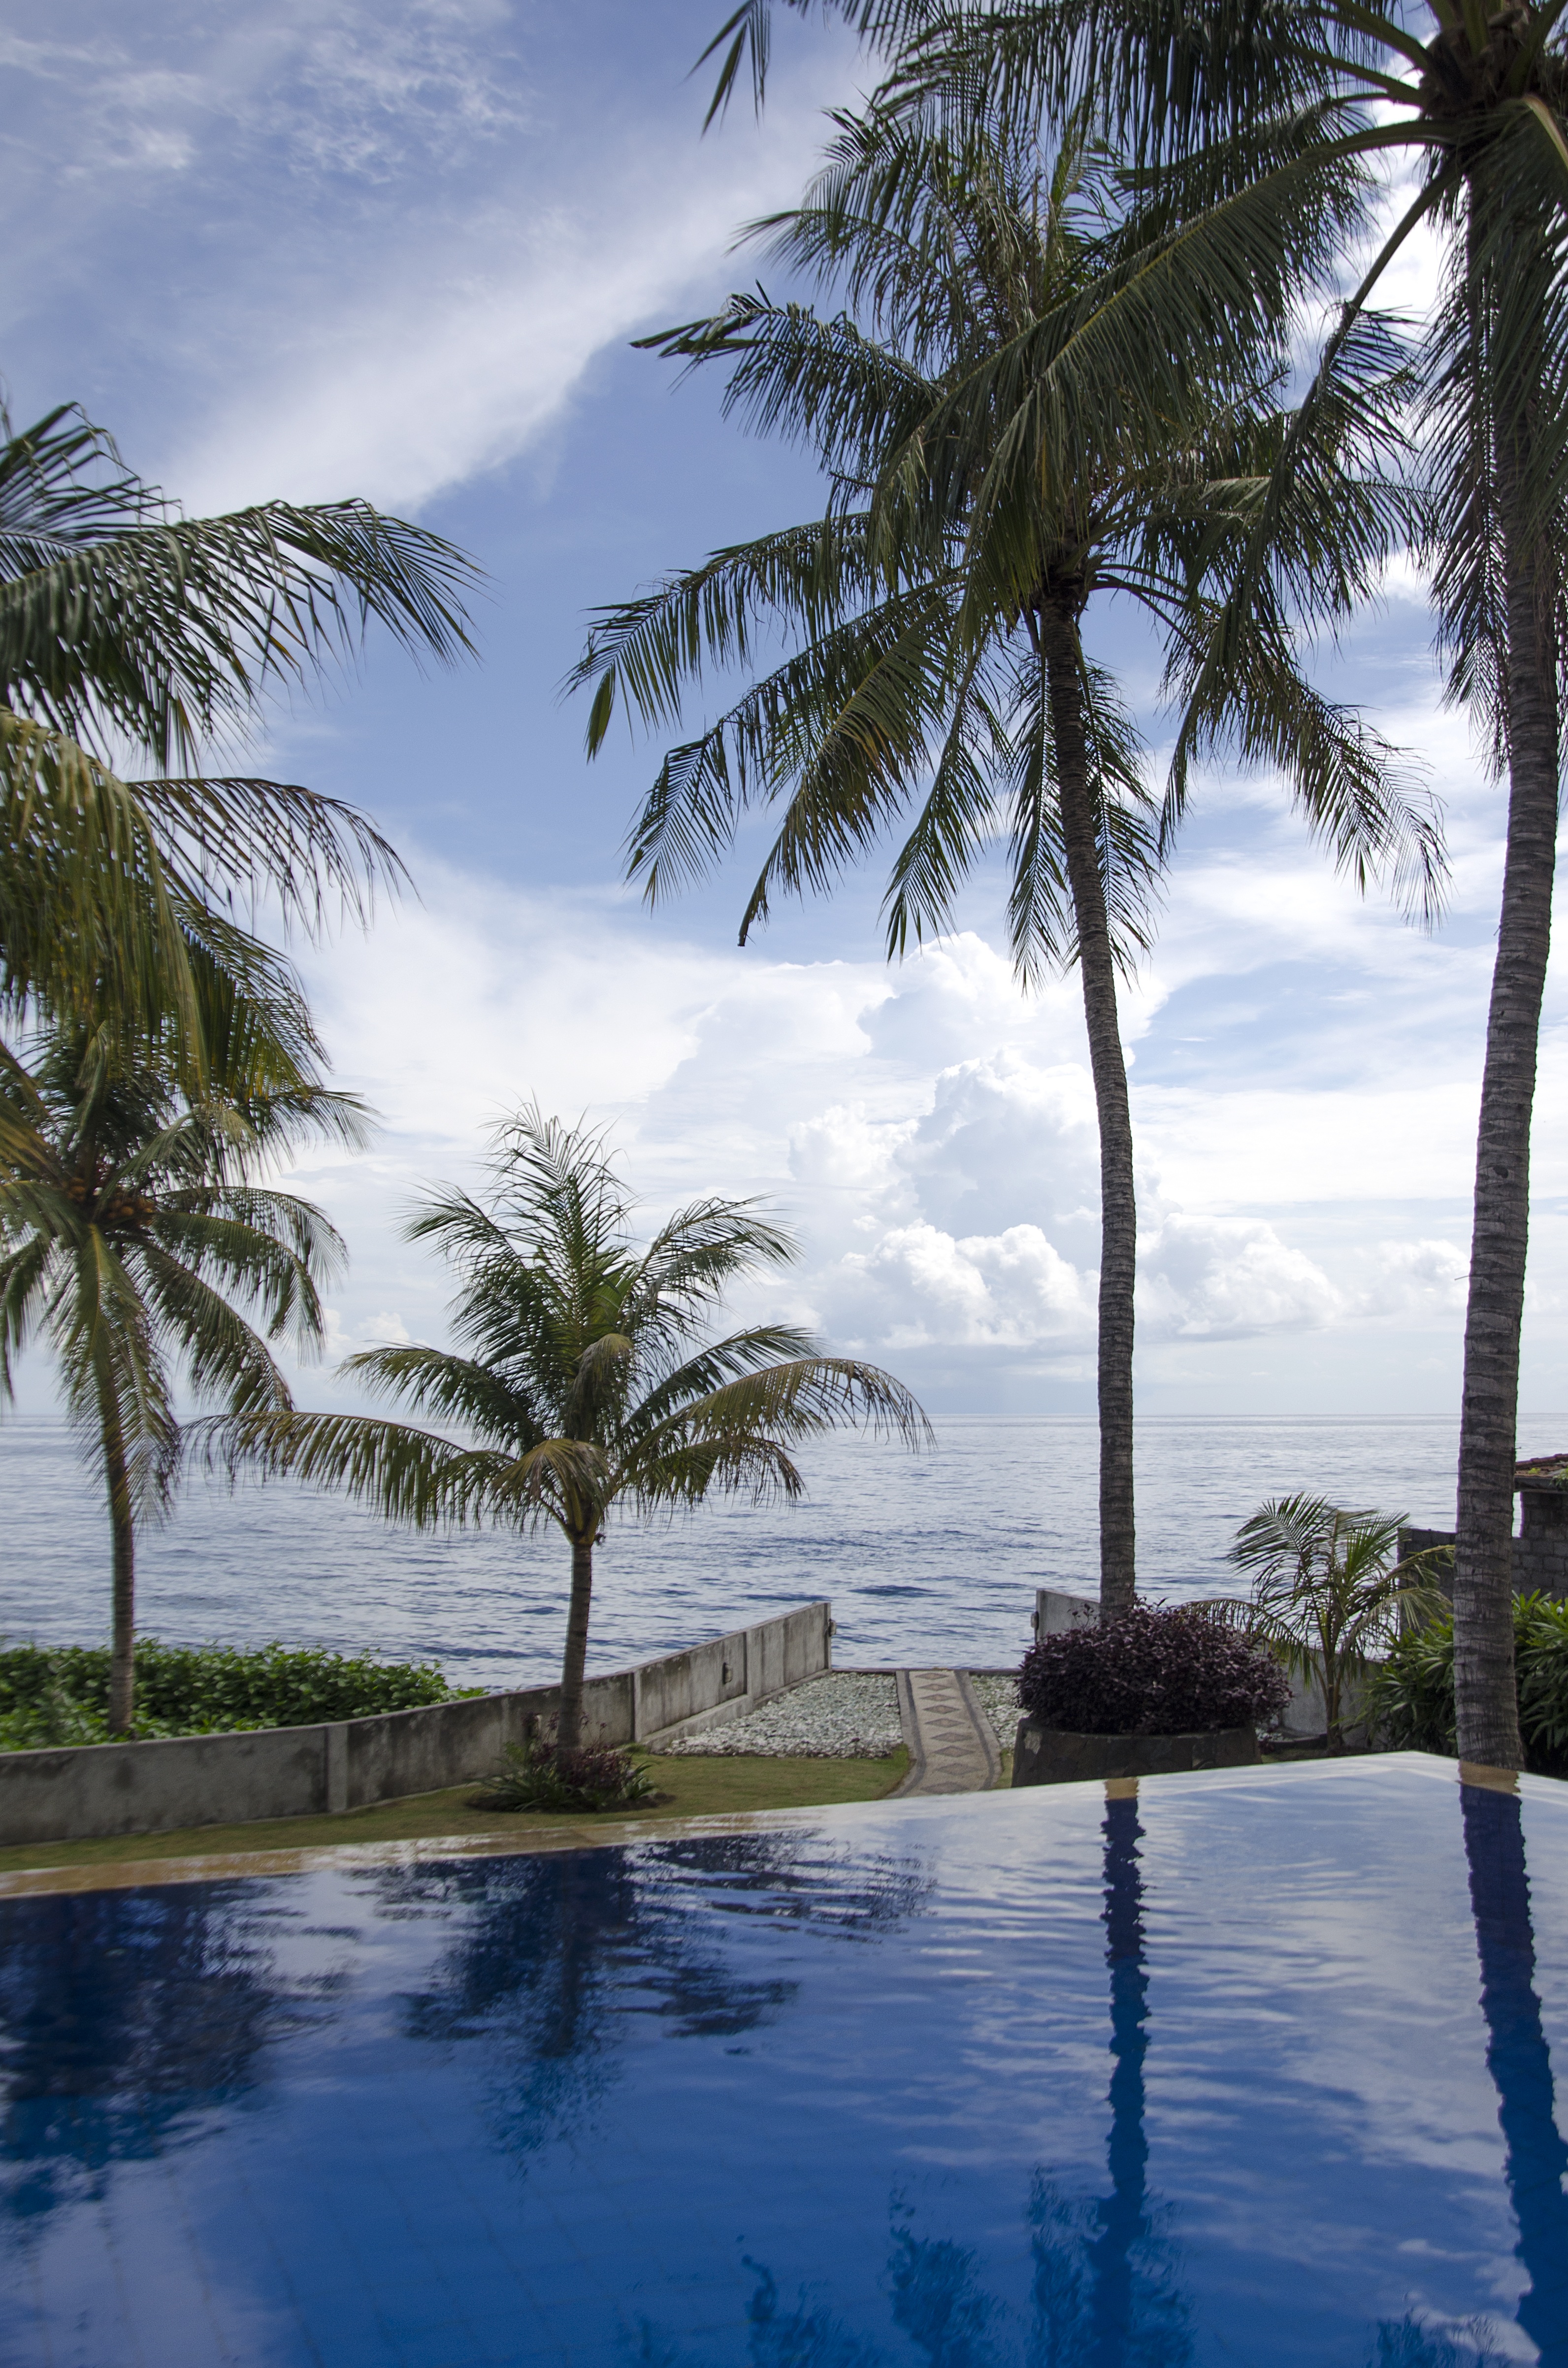
beach, sea, tree, water, ocean, plant, sky, lake, alone, summer, vacation, pool, reflection, relax, holiday, lagoon, blue, body of water, resort, silent, palm trees, tropics, mirroring, bali, woody plant, arecales, palm family